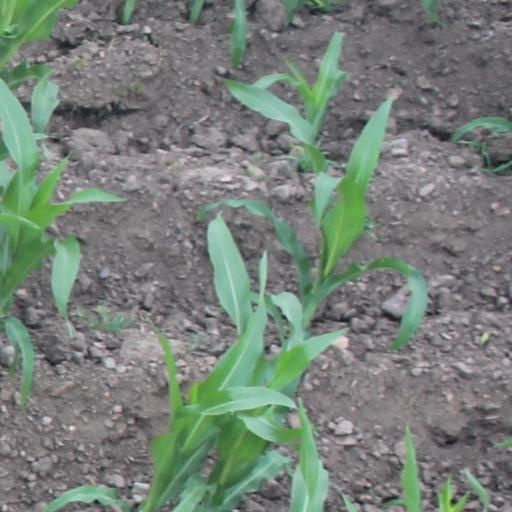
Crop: maize; corn